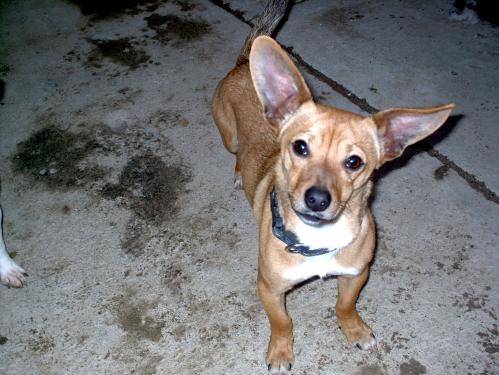
Label: dog